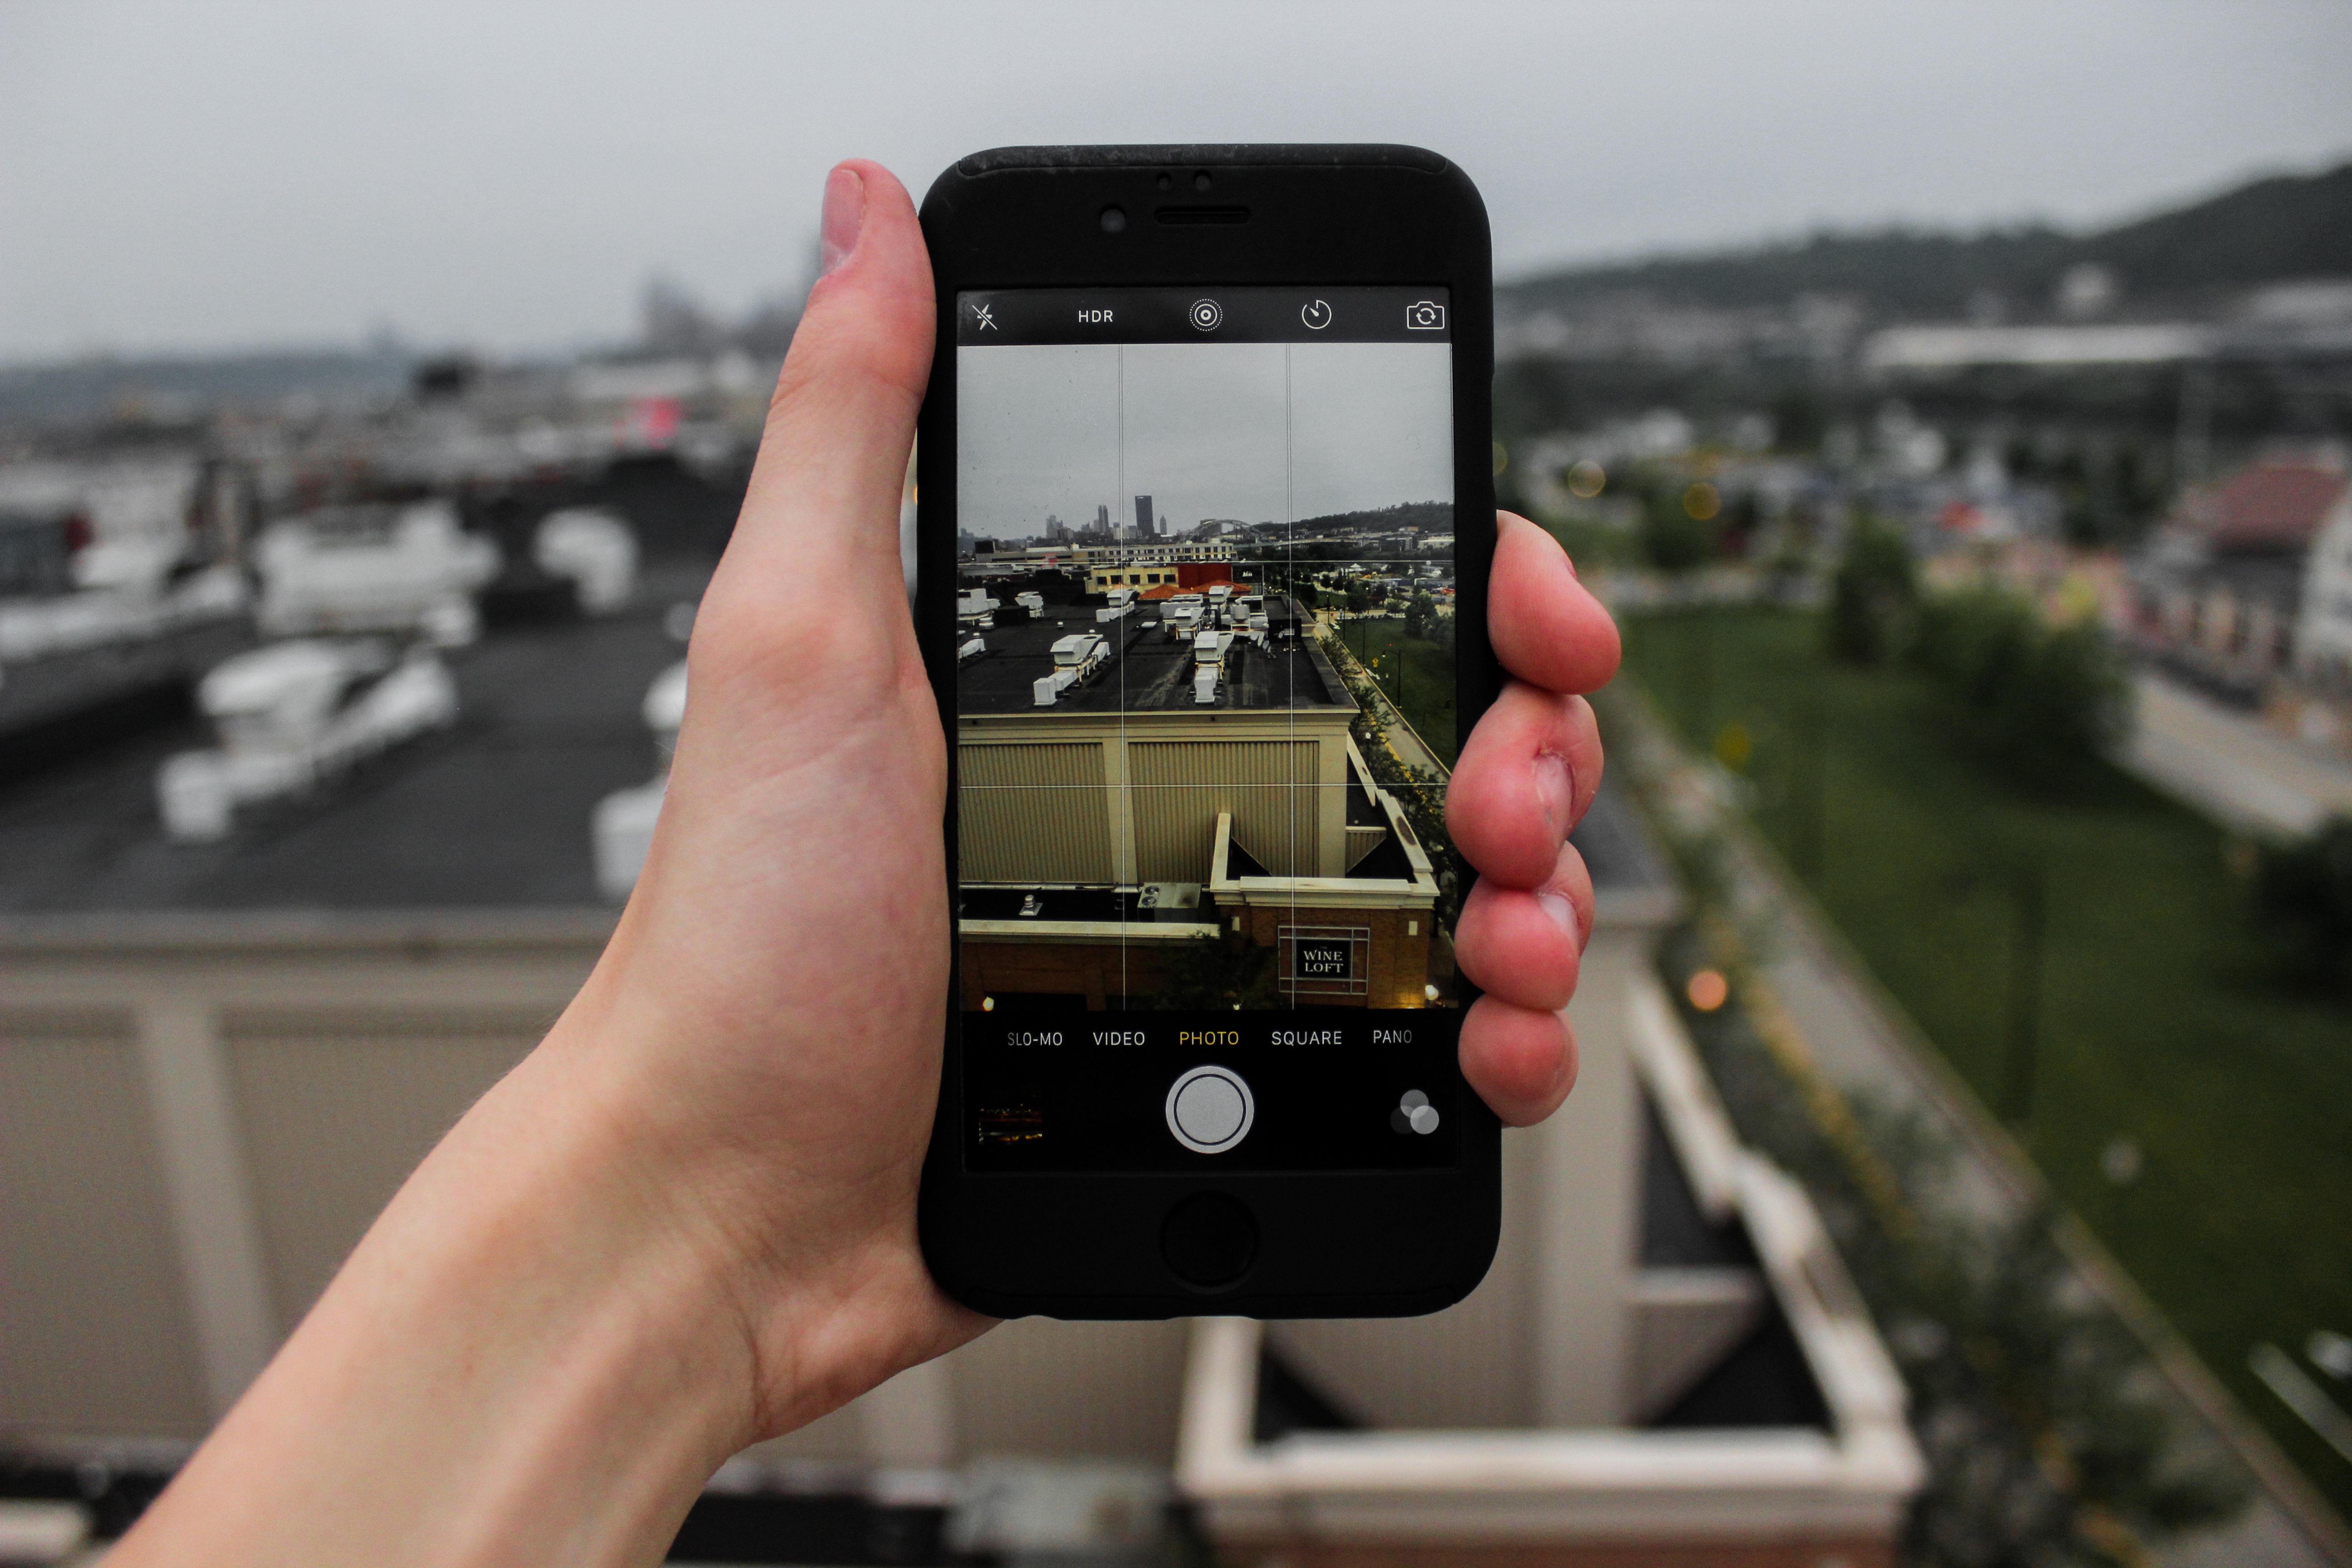
apple, city, electronics, focus, hand, iphone, mobile phone, perspective, photo, smartphone, taking photo, technology, travel